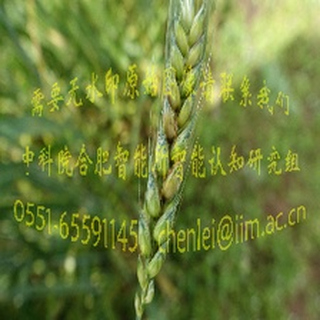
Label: wheat_fusarium_head_blight